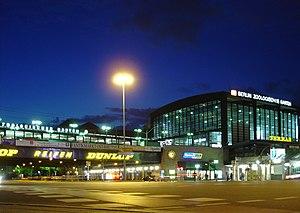
La gare de Berlin Zoologischer Garten [ˌt͡soːoˈloːɡɪʃɐ ˈɡaʁtən] ou gare du Jardin zoologique est une gare ferrovaire berlinoise reliant différents moyens de transport des lignes régionales et du S-Bahn. Elle accueille également certaines grandes lignes. La station se trouve dans le quartier de Charlottenbourg, à la Stadtbahn, et elle tient son nom du grand Jardin zoologique de Berlin situé à proximité.